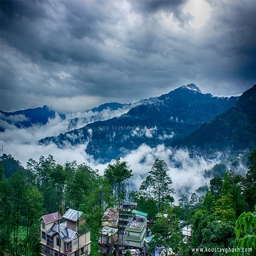
the clouds were all over the hills and the city